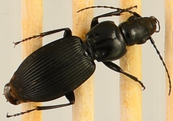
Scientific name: Pterostichus lachrymosus
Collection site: Mountain Lake Biological Station NEON (MLBS), plot MLBS_008